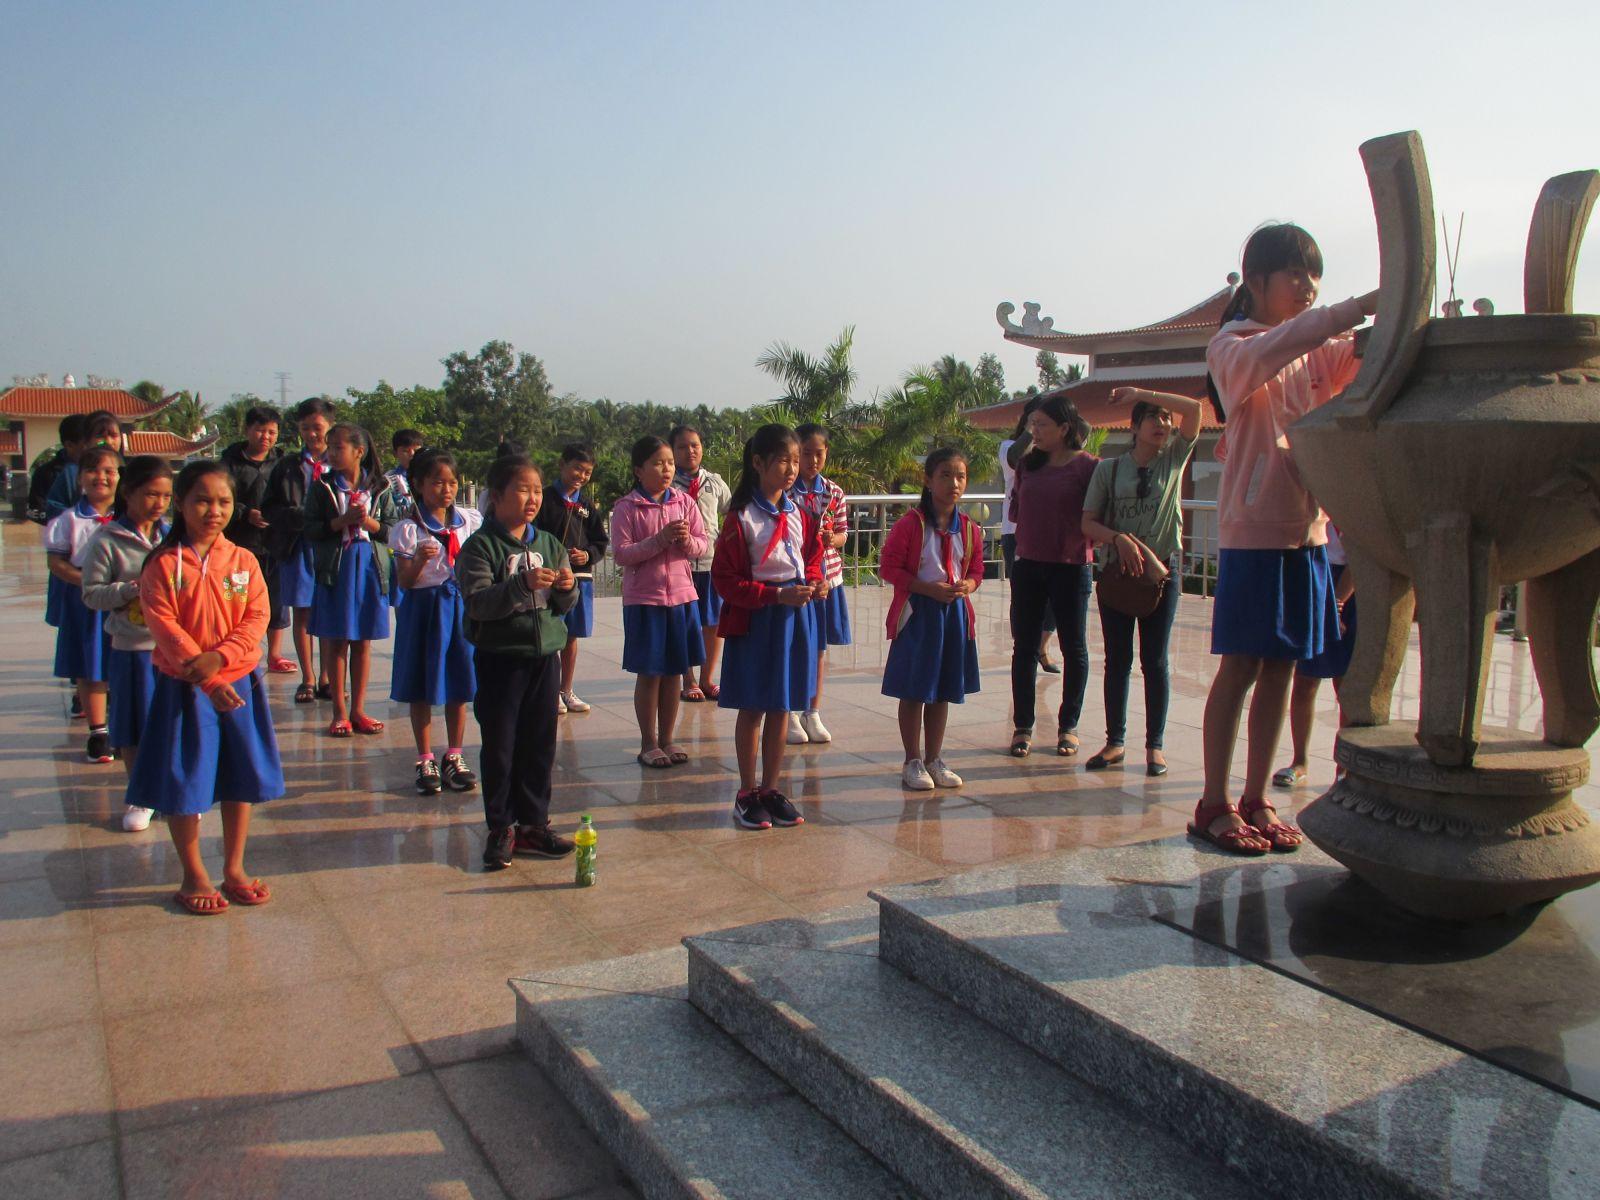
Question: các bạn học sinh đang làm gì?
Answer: đang viếng thăm ở một ngôi chùa